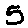
Label: 5